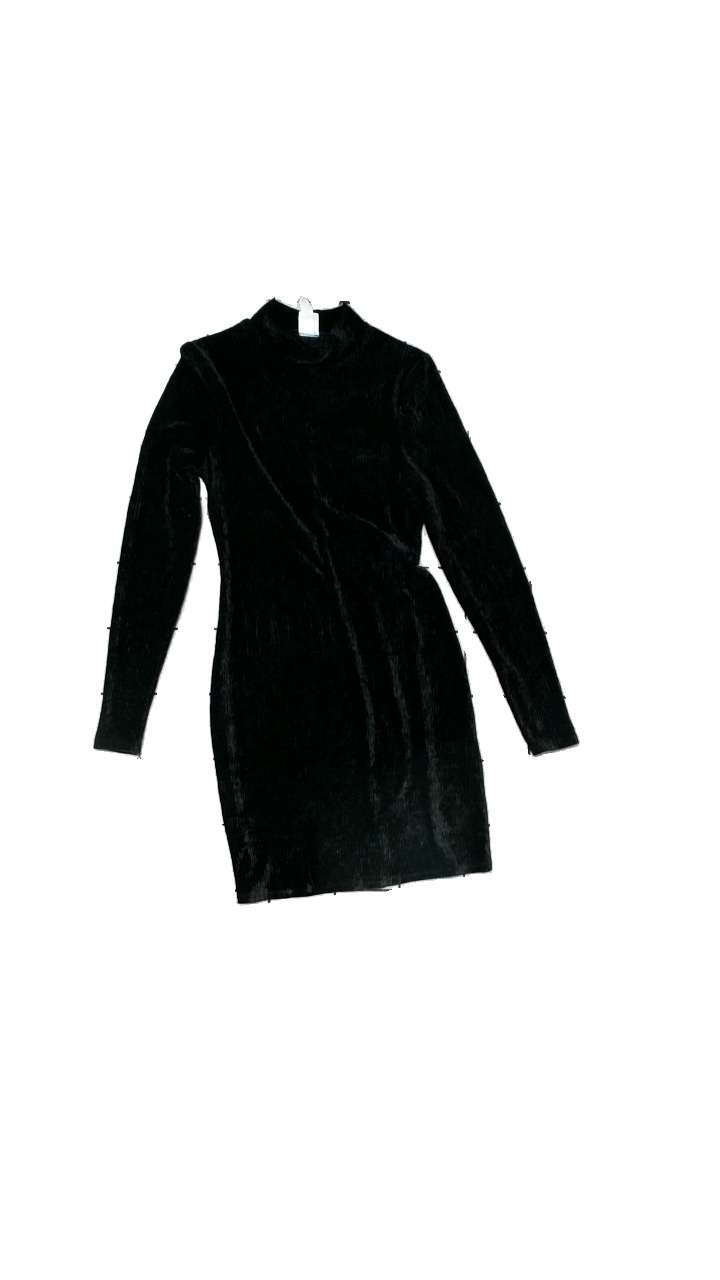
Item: Dress (Ladies)
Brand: H&m
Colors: Black
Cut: Turtle neck, Tight
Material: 93% Polyester, 7% Elastane
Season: All
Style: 80s
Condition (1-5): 4
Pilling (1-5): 4
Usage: Reuse
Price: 100-150